Millard Sheets

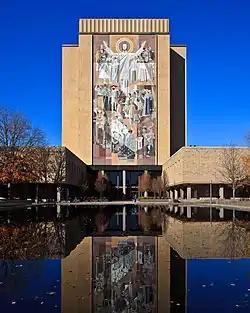
The "Word of Life" mural at the Hesburgh Library, colloquially known as "Touchdown Jesus".

In the late 1950s, Sheets was commissioned by Howard F. Ahmanson to design Home Savings Bank branches throughout Southern California that would serve as community landmarks by expressing "community values" or presenting "a celebratory version of the community history." To accomplish this goal, Sheets designed his branch buildings with exterior façades containing large mosaic works depicting local heritage.